Cities in the Great Depression

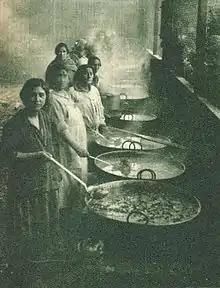
Soup kitchen in Santiago to feed the unemployed in 1932.

As saltpetre and copper exports collapsed levels of unemployment rose dramatically causing a migration of unemployed saltpetre miners from the north to Santiago. Miners constituted around 6% of the active population but made up more than half of the unemployed during the crisis. Numerous soup kitchens sprang up in Santiago while homeless people begun to dwell in caves in the hills around this city.